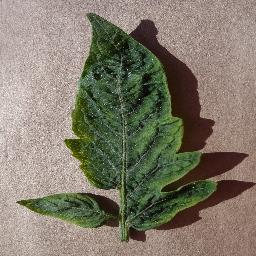
Label: Tomato___Tomato_Yellow_Leaf_Curl_Virus